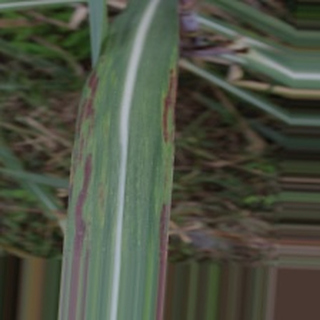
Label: sugarcane_bacterial_blight